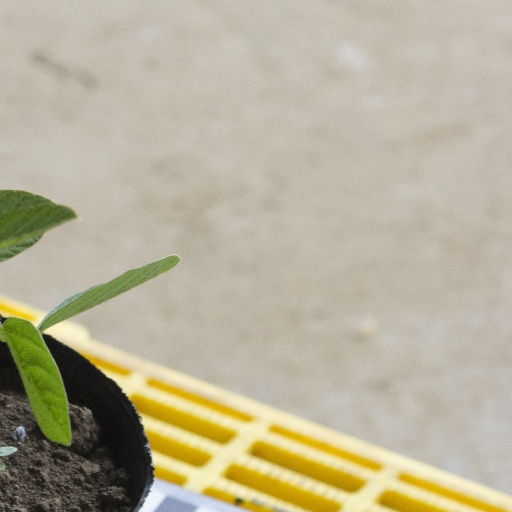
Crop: soybean